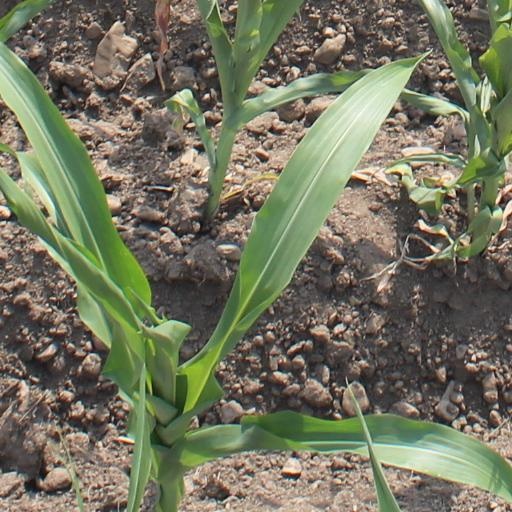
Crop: maize; corn